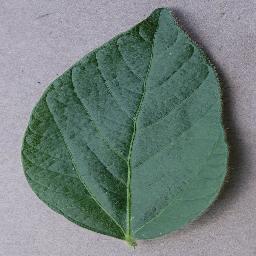
Label: Soybean___healthy